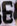
Number: 6